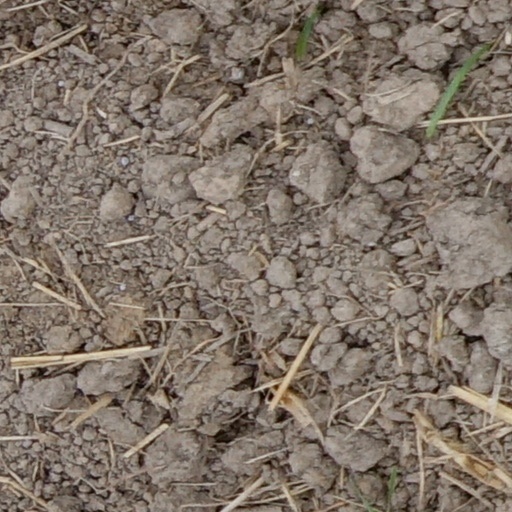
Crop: wheat